Roman ruins of Creiro

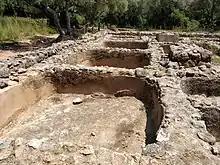
Fish processing tanks

The excavations suggested that the site had three phases of occupation, within which there were several phases of construction. The first phase of occupation and construction took place roughly during the third quarter of the 1st century AD. During this phase, most of the structures in the industrial area were built, including nine fish-salting and processing tanks, with widths between 1 and 2.6 metres and depths of between 0.5 and 1 metre. These salting tanks were lined by an opus signinum, as a form of waterproofing, composed of gravel mortar, hydraulic lime and sand. The corners of the tanks were rounded, making them easier to clean and more hygienic. During this first phase warehouses were also erected, as were the owner's house and, possibly, workers' accommodation. There was also a fresh-water well, as yet unexcavated, that benefitted from the proximity of one of the rare springs in the area, together with a cistern.